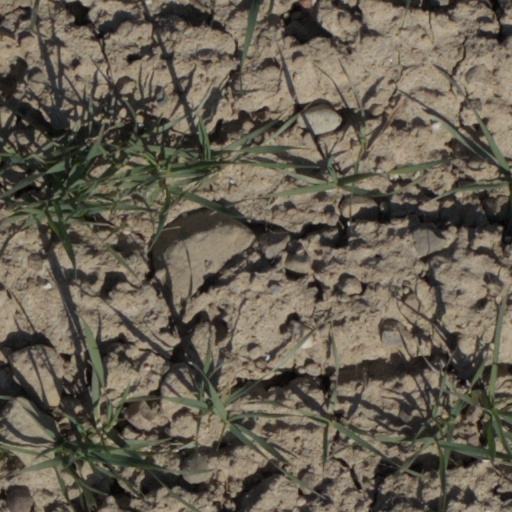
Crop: wheat